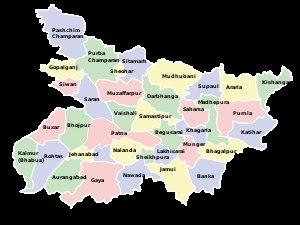
L'état du Bihar en Inde est organisé en 38 districts :